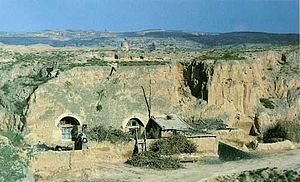
Yulin (Shaanxi) / Historie
Huleboliger i løssen i Yulin
Yulin er en by på præfekturniveau nordligst i provinsen Shaanxi i det centrale Kina. Befolkningen i byområdet anslås til 91.900.